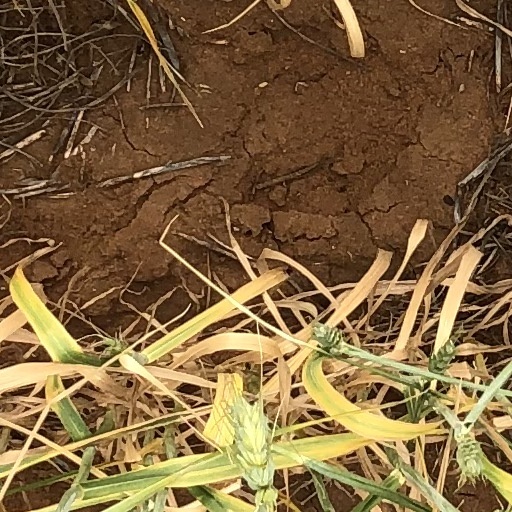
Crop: wheat